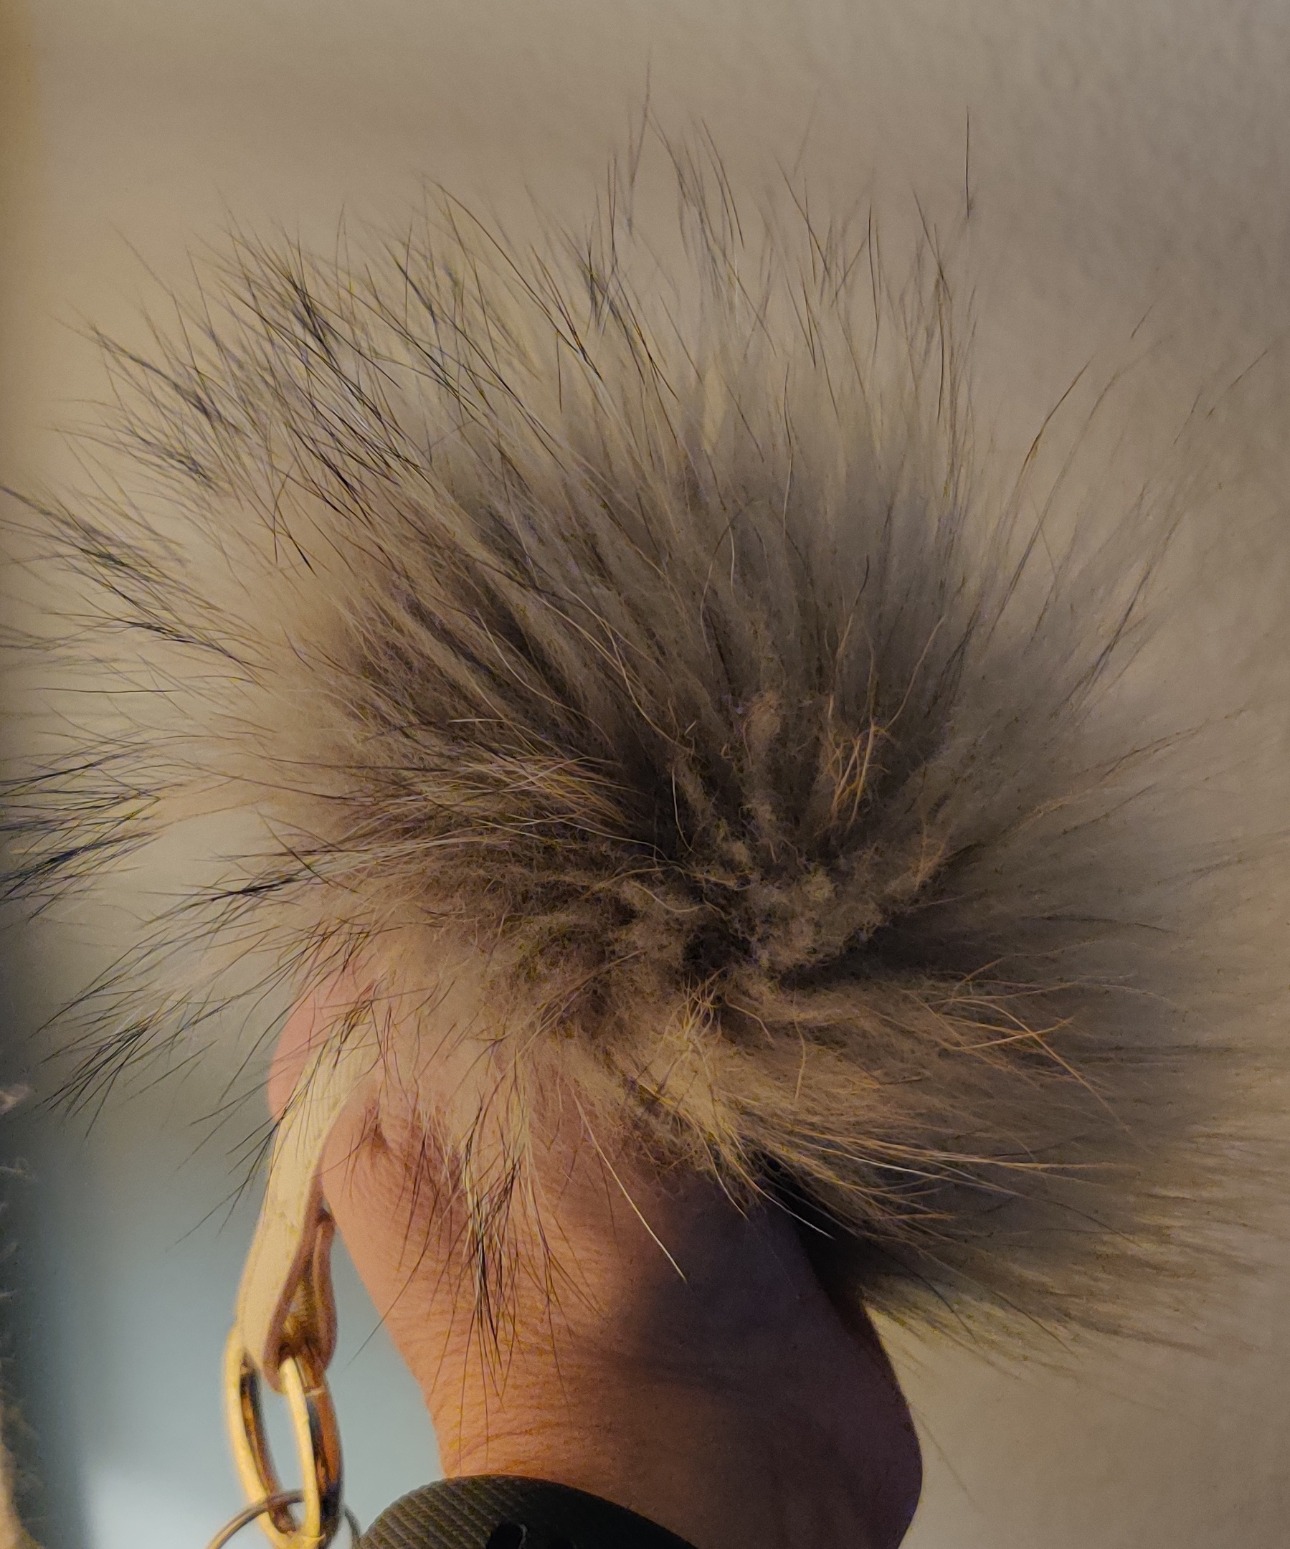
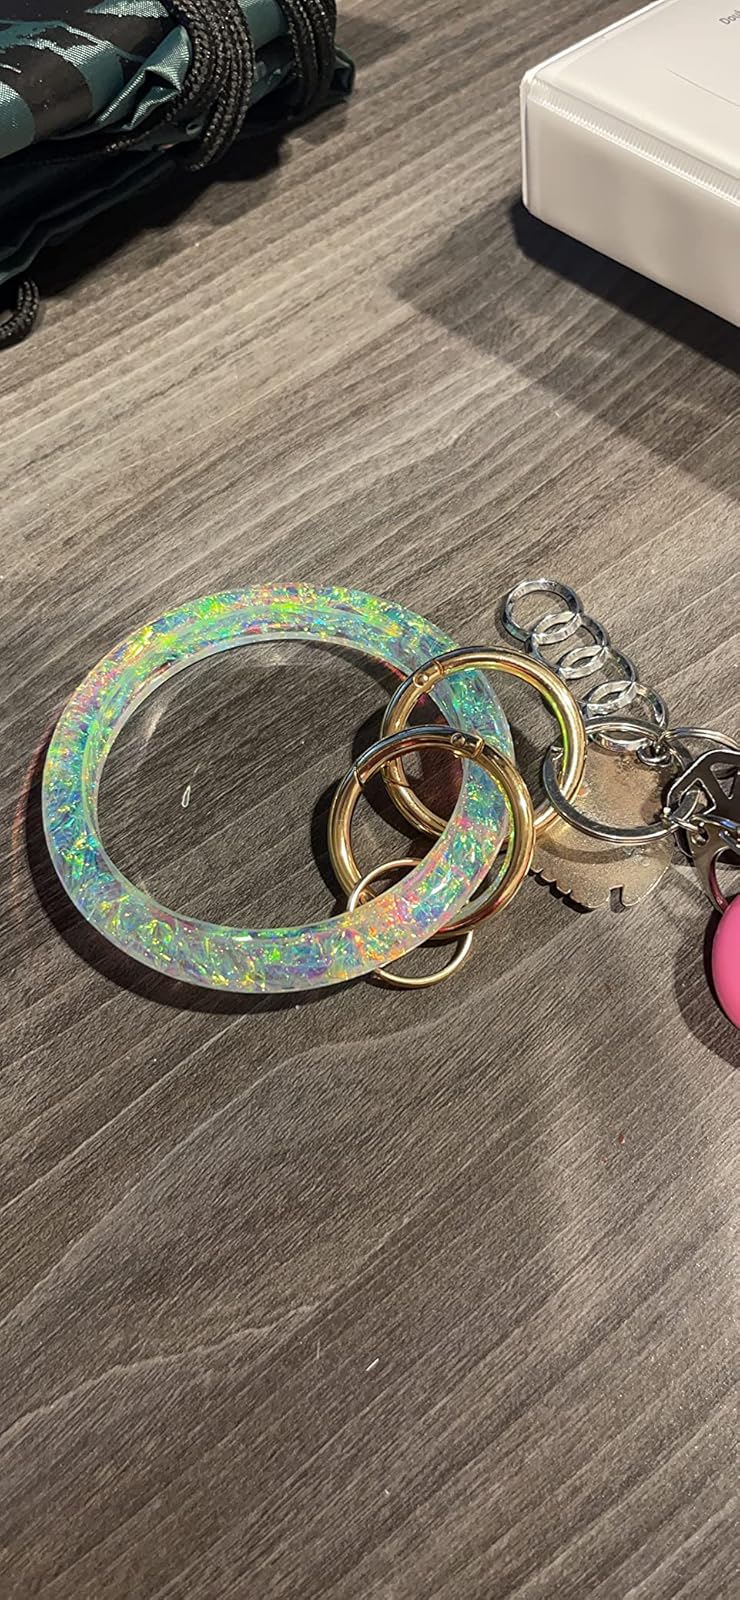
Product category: accessories_keychain
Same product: no